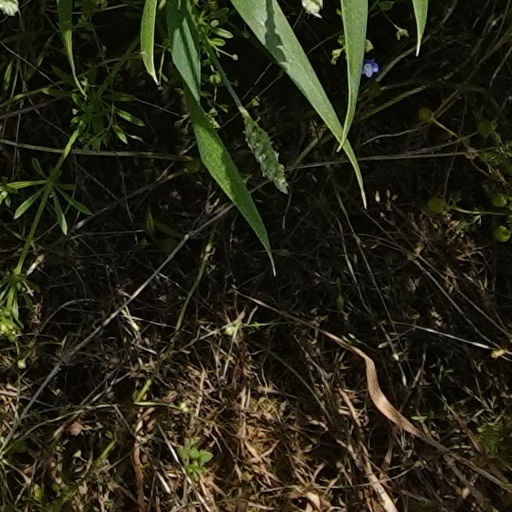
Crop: wheat